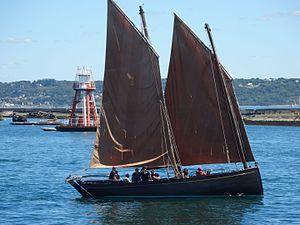
La chaloupe sardinière Eulalie aux fêtes internationales de Brest 2016
Le sardinier est un bateau de pêche spécialisé dans la capture de la sardine — Alosa sardina pilchardus. En Bretagne, des ports comme Douarnenez, Concarneau, l'Île-Tudy, etc. ont connu leur heure de gloire vers la fin du XIXᵉ siècle. Mais les zones de pêche en Atlantique s'étendent de la Cornouailles à la péninsule Ibérique et aux côtes du Maroc.